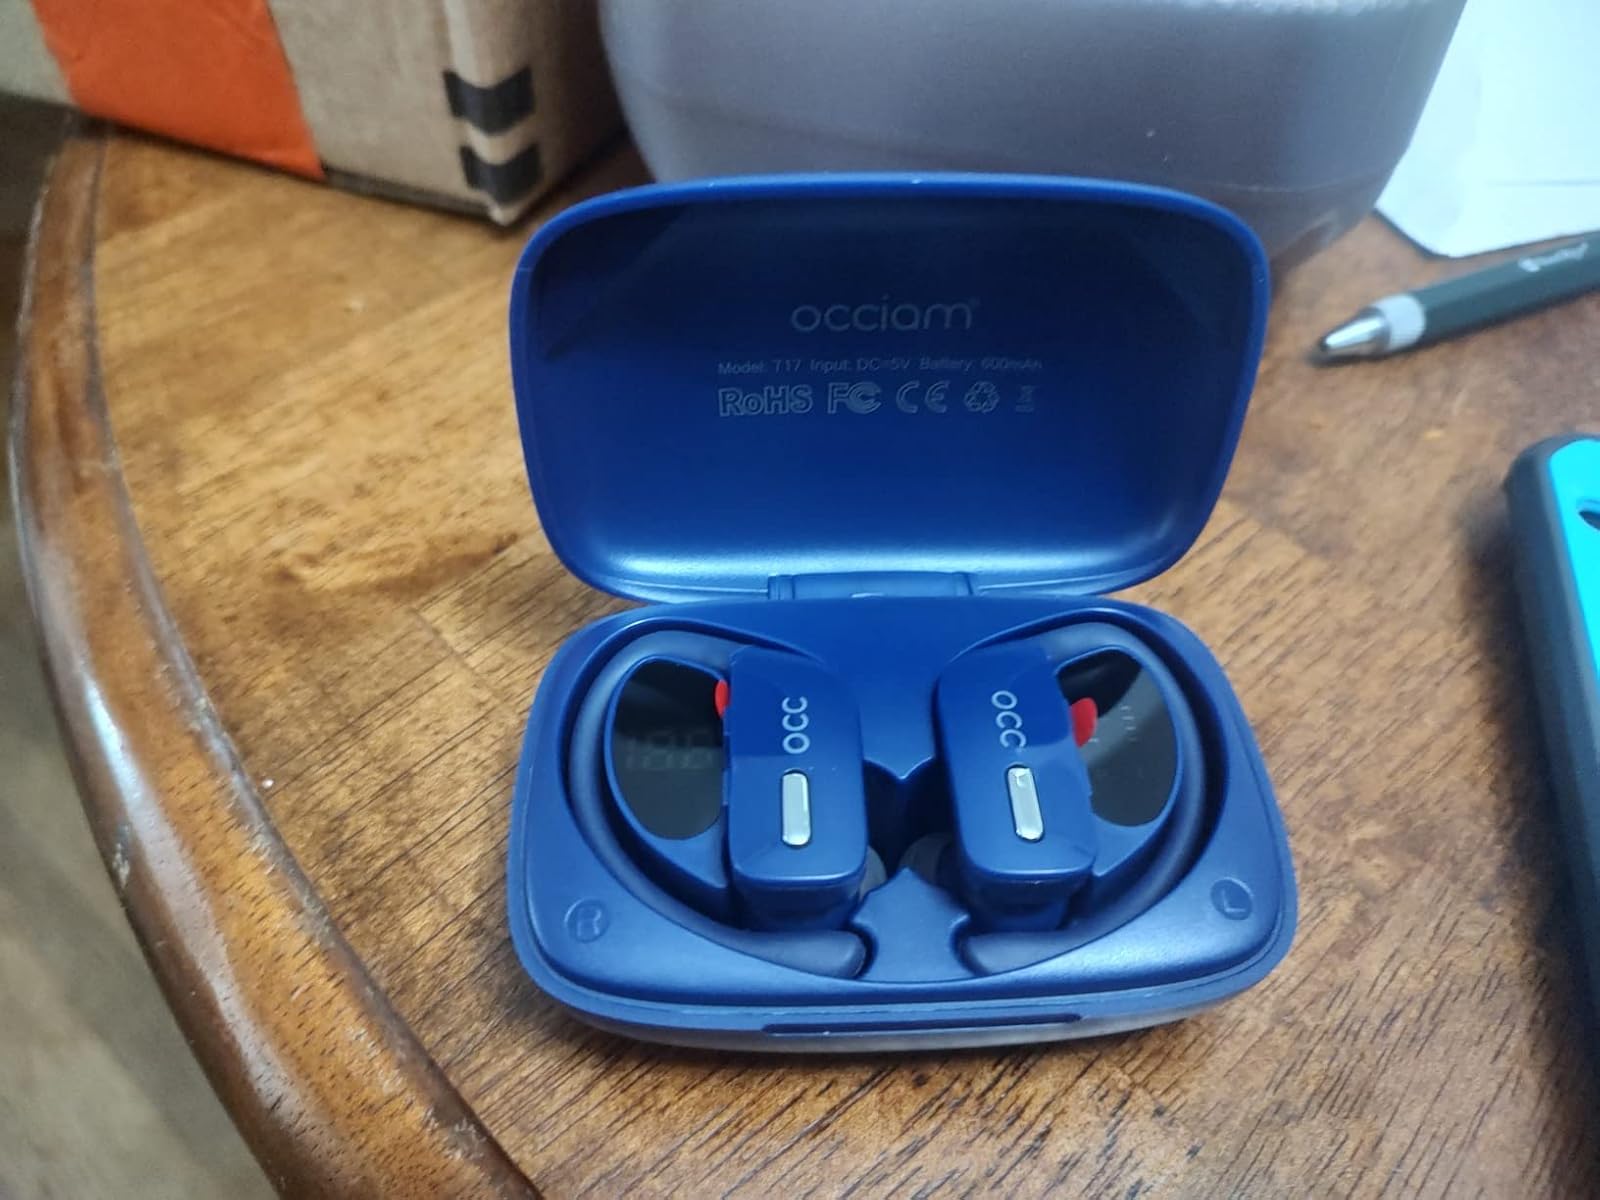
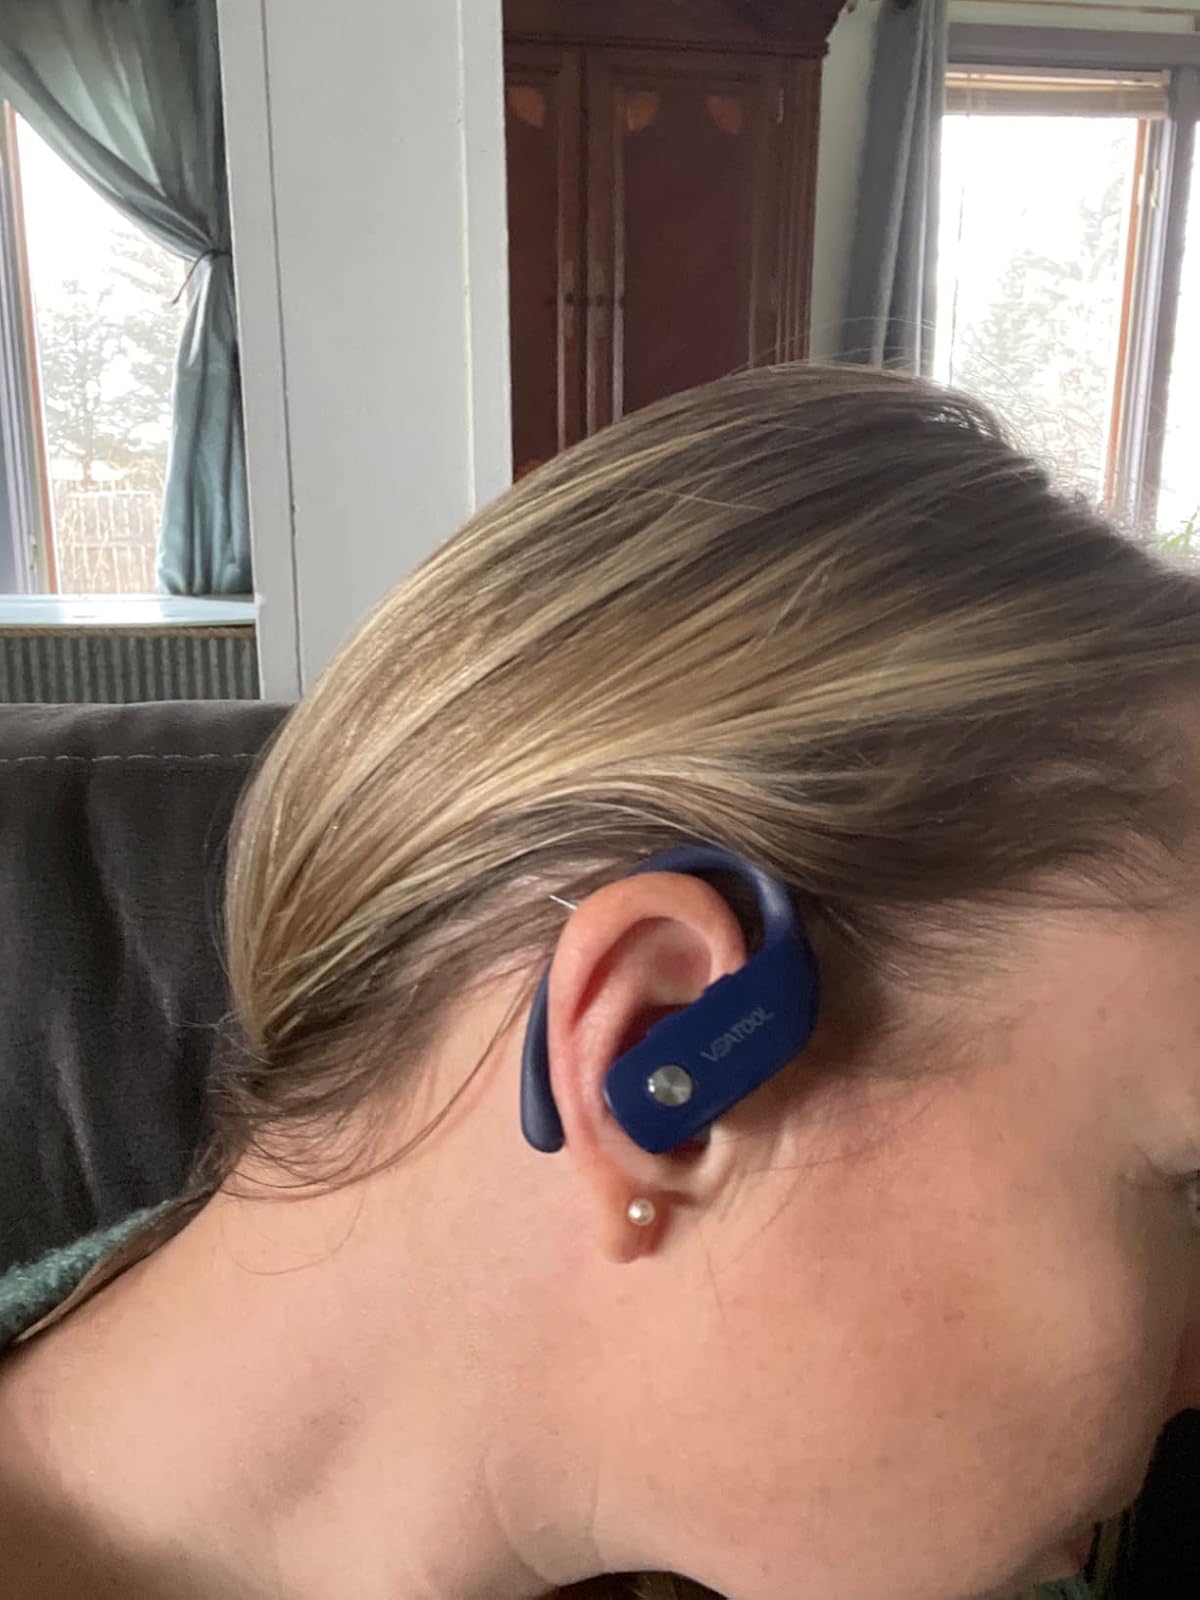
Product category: earbuds
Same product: no